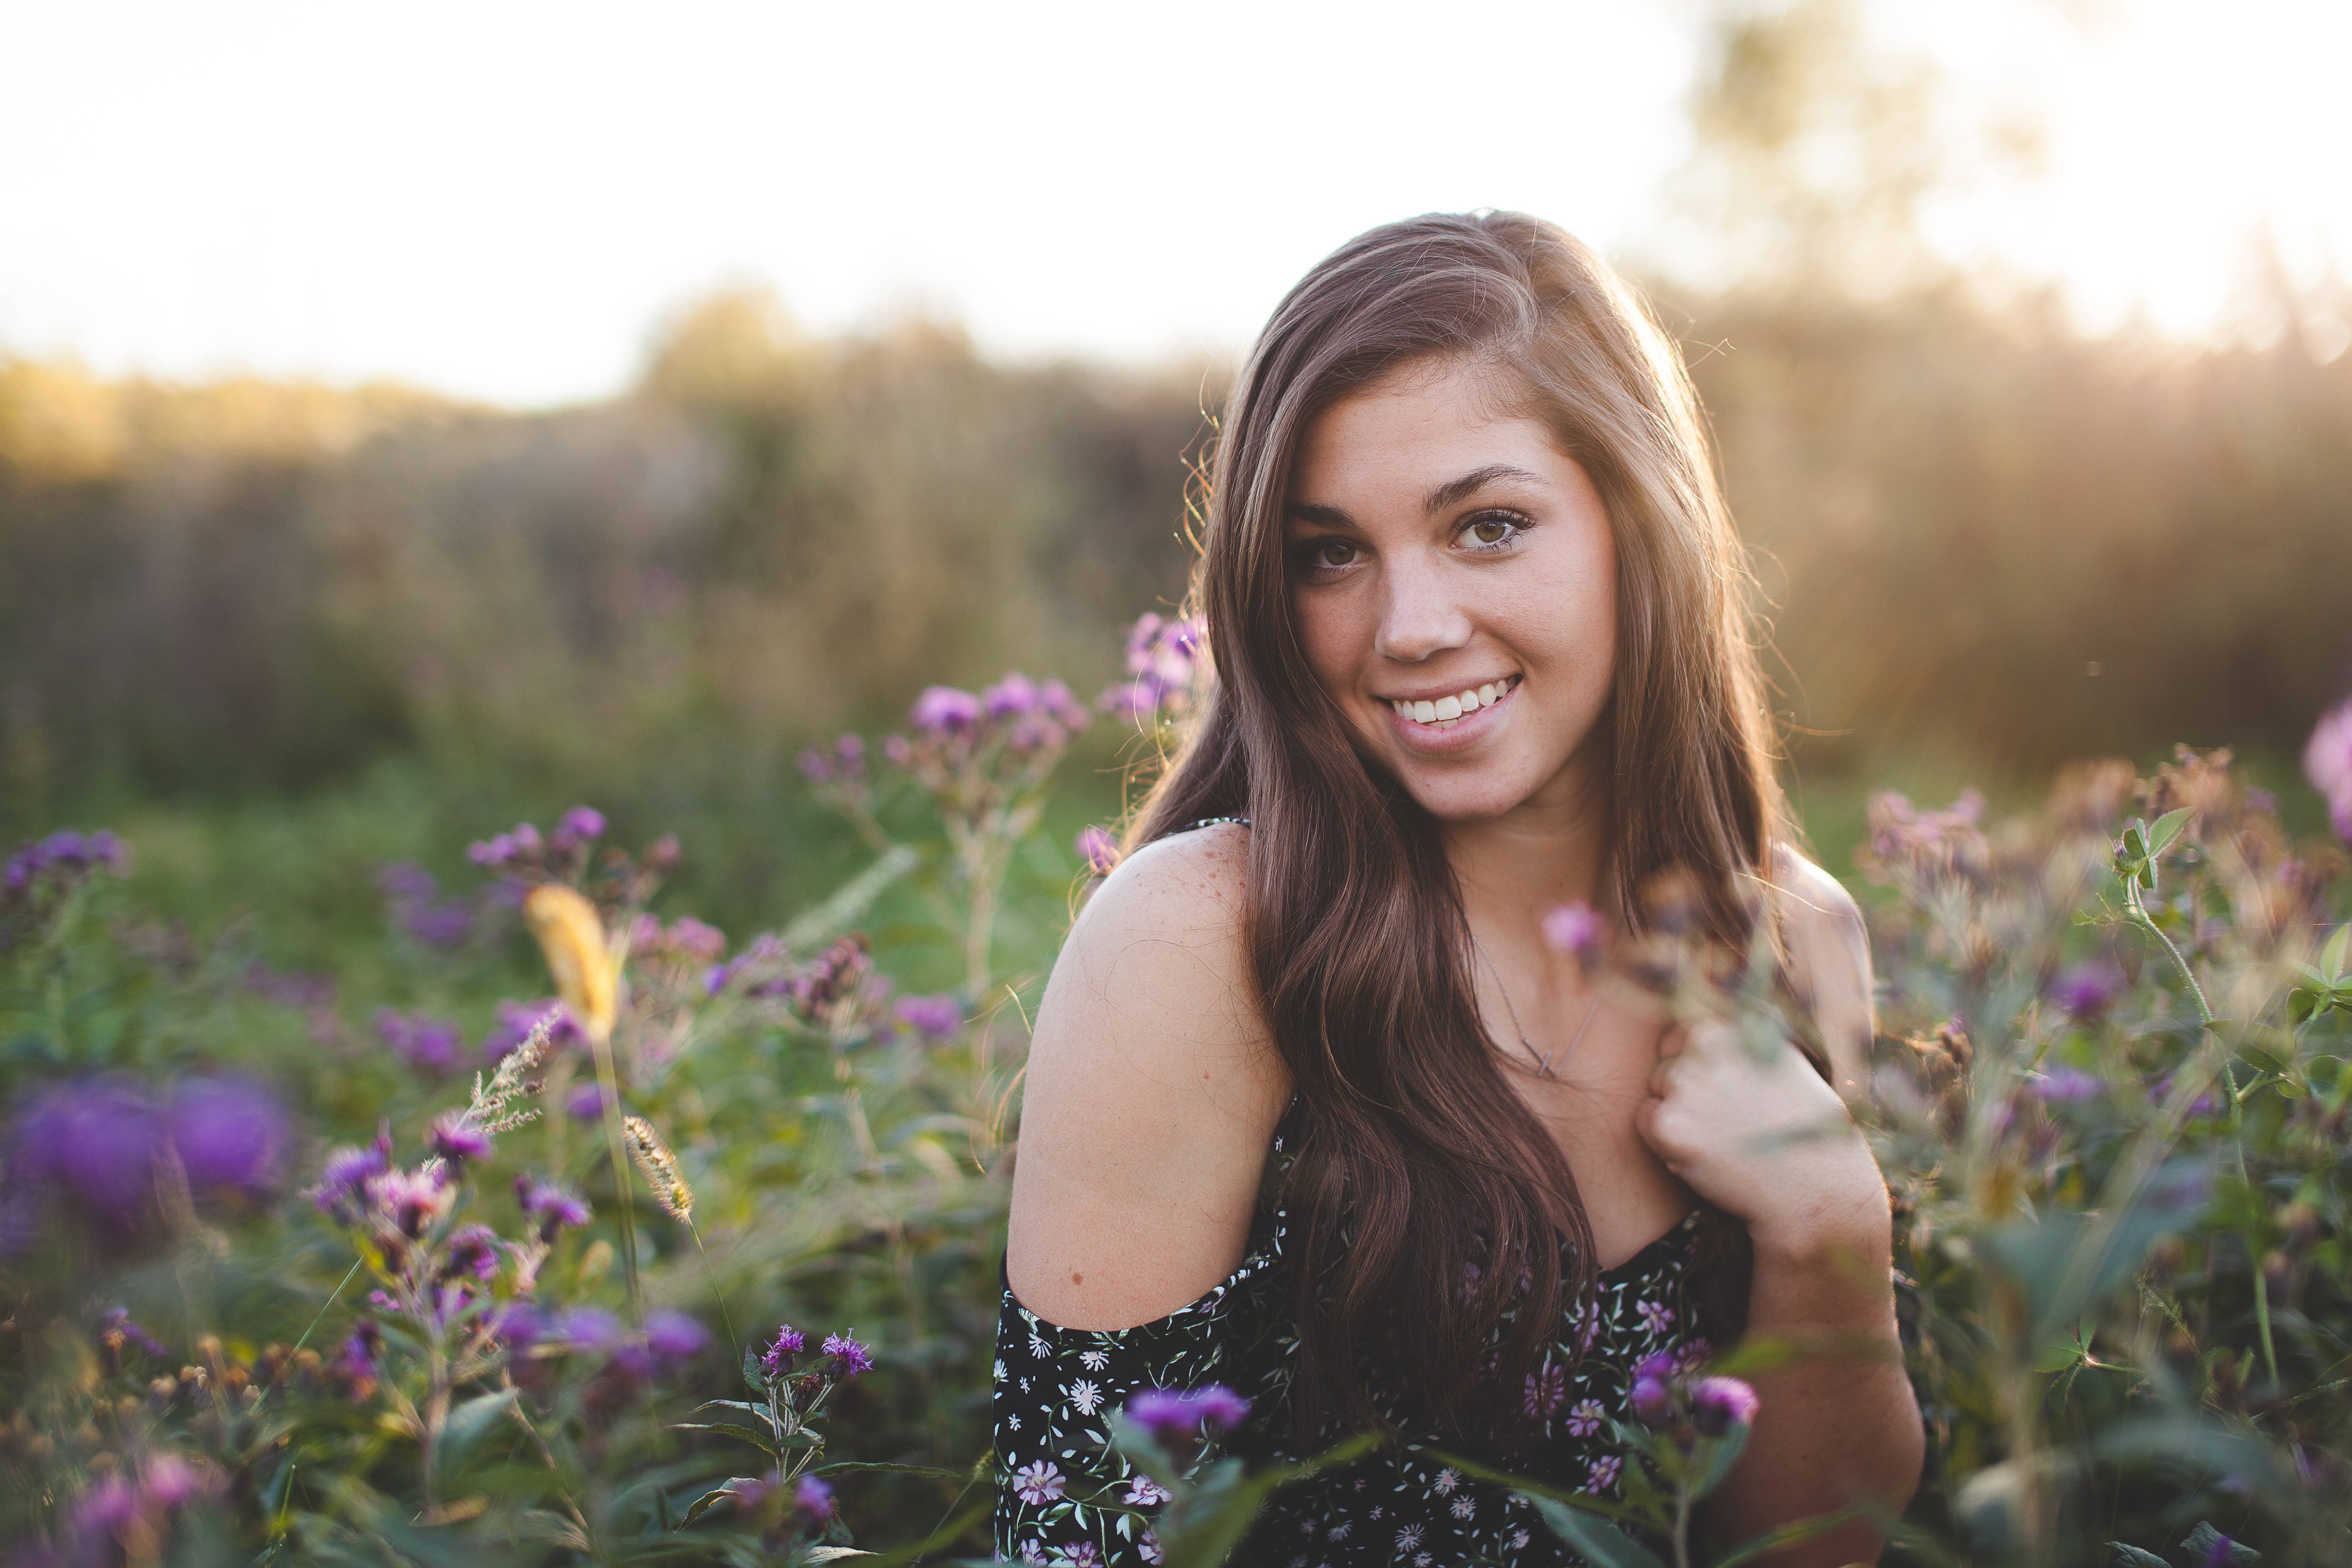
landscape, nature, grass, person, blur, plant, girl, sun, woman, sunset, field, photography, countryside, fall, flower, summer, female, portrait, model, spring, park, hayfield, bride, close up, trees, outdoors, woods, outside, focus, dress, photograph, beauty, beautiful, pretty, photo shoot, portrait photography, sun glare